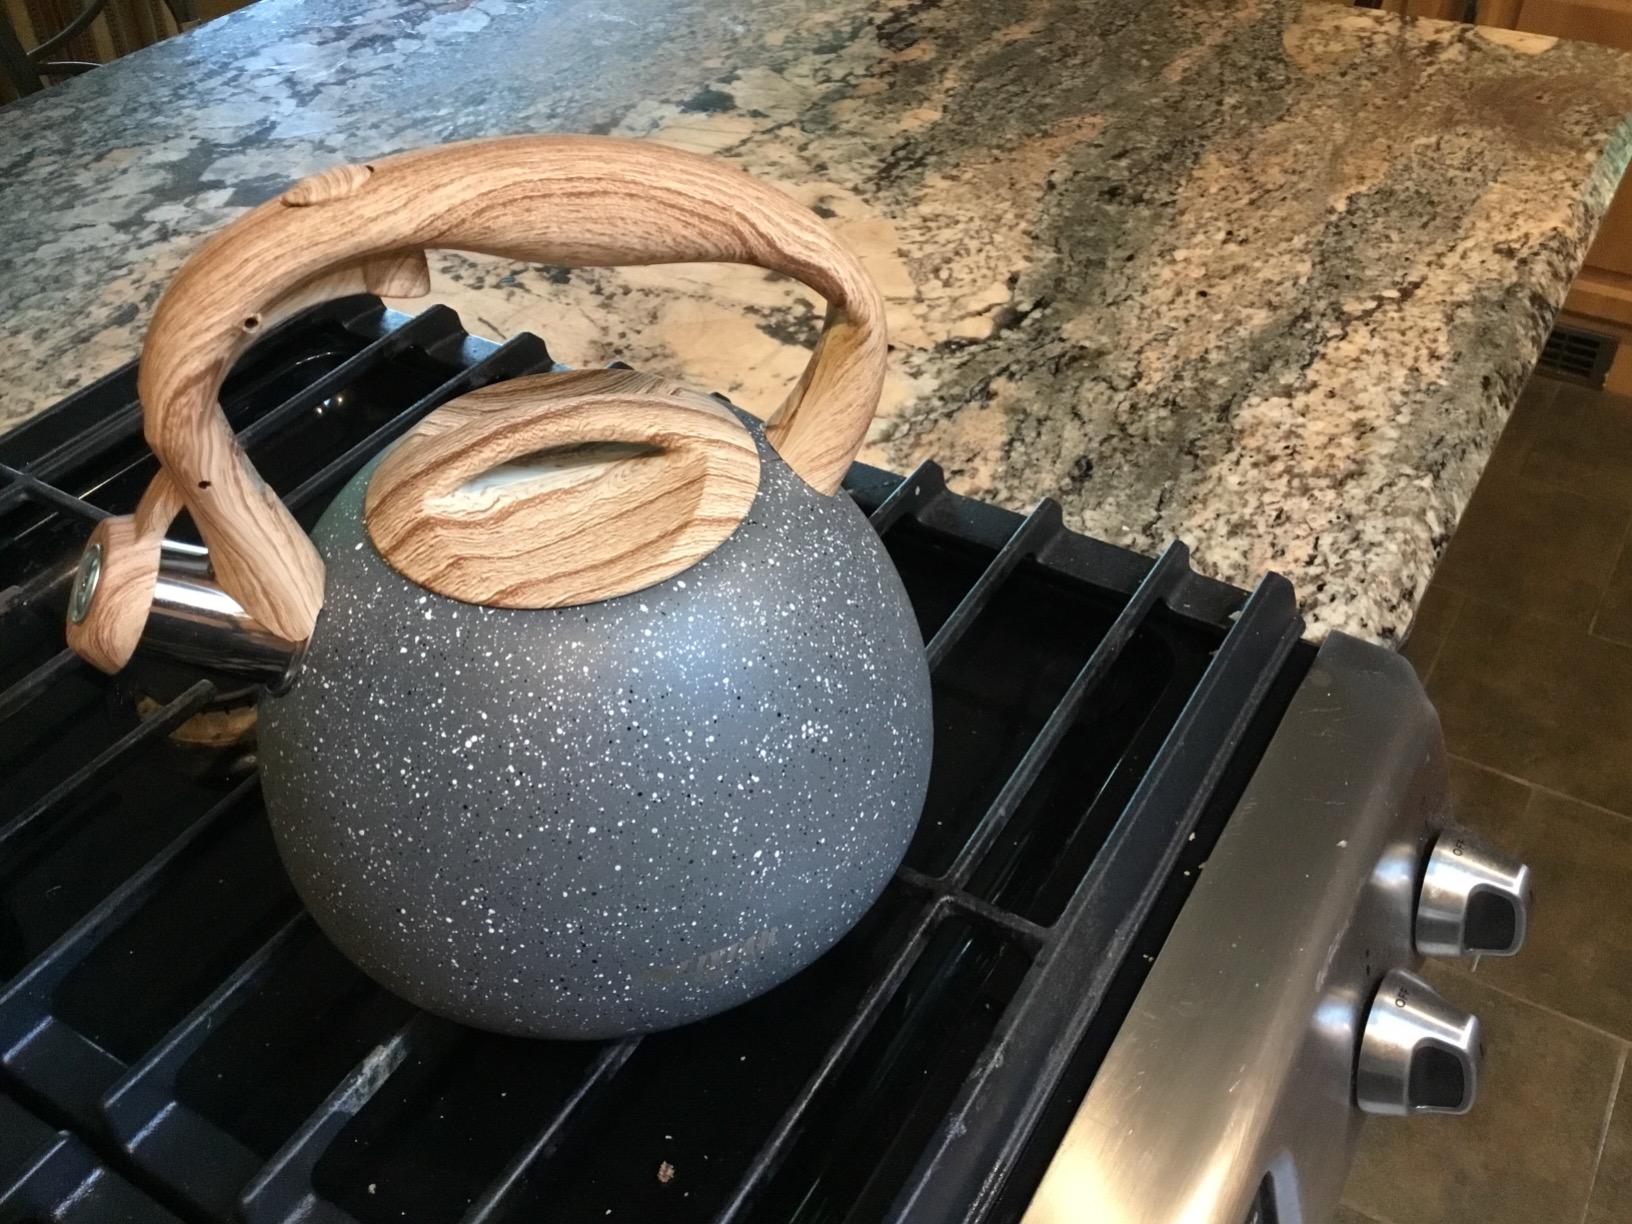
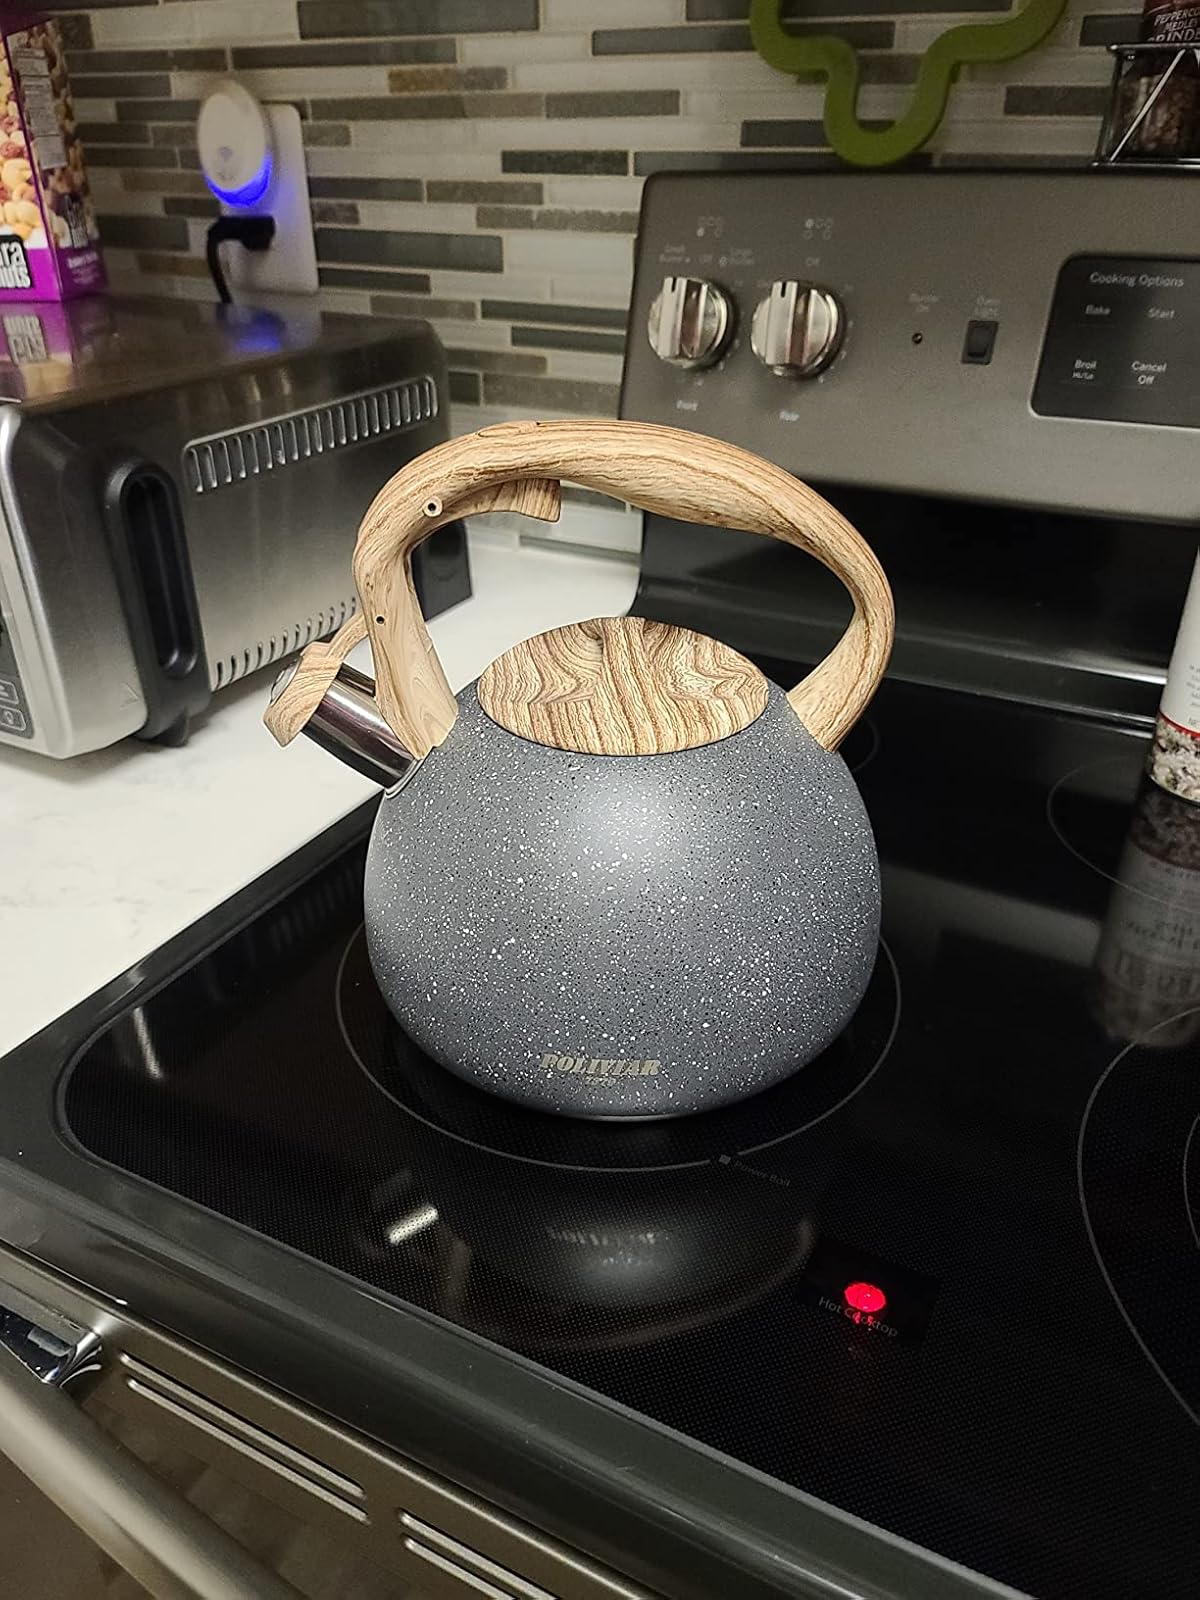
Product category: items_kettle
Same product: yes